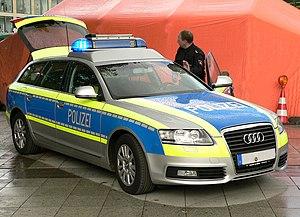
En Allemagne, l'Autobahnpolizei est une section de la police de protection des Polices d'État allemandes et surveille les autoroutes et les routes similaires aux autoroutes.